Louis XIV

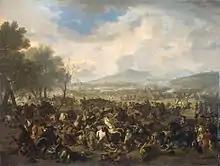
The Battle of Ramillies where the French fought the Dutch and British, 23 May 1706

By attaching nobles to his court at Versailles, Louis achieved increased control over the French aristocracy. According to historian Philip Mansel, the king turned the palace into: